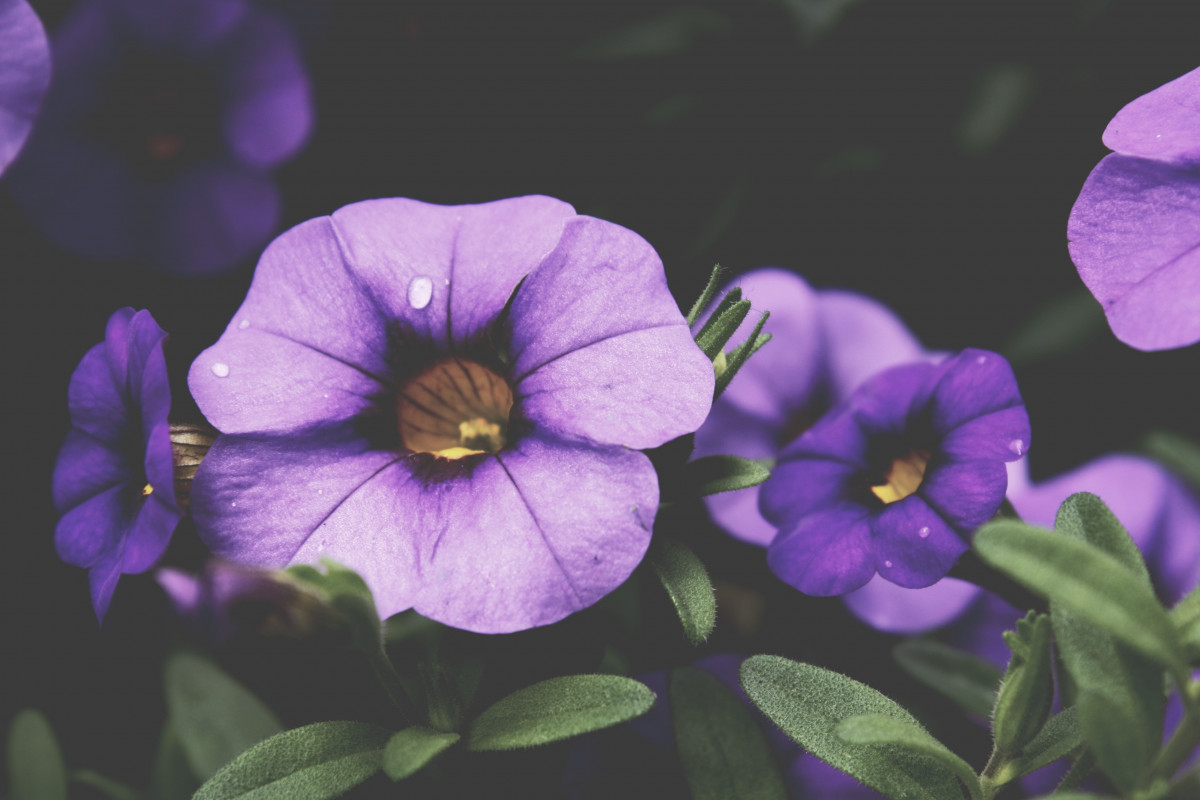
Tags: flower, purple, petal, bloom, botany, flora, wildflower, viola, macro photography, flowering plant, annual plant